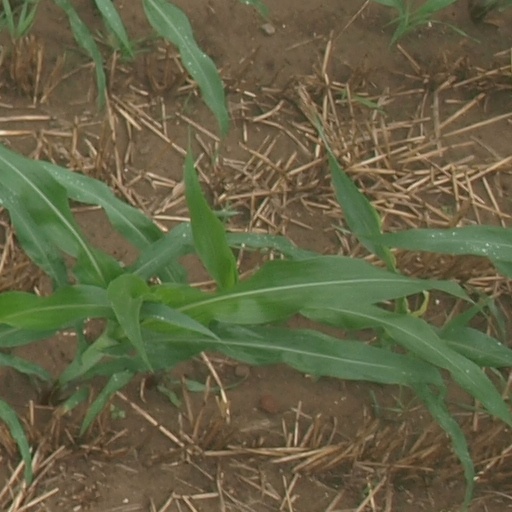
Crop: maize; corn